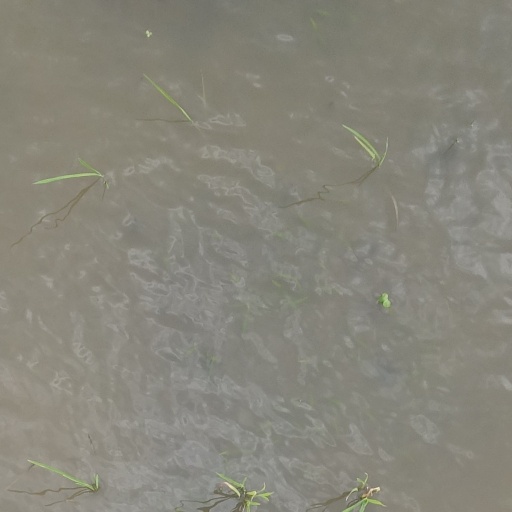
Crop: rice